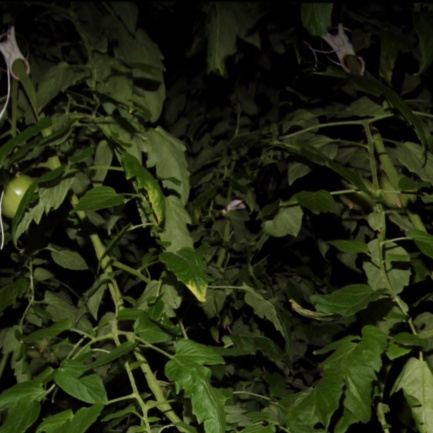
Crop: tomato